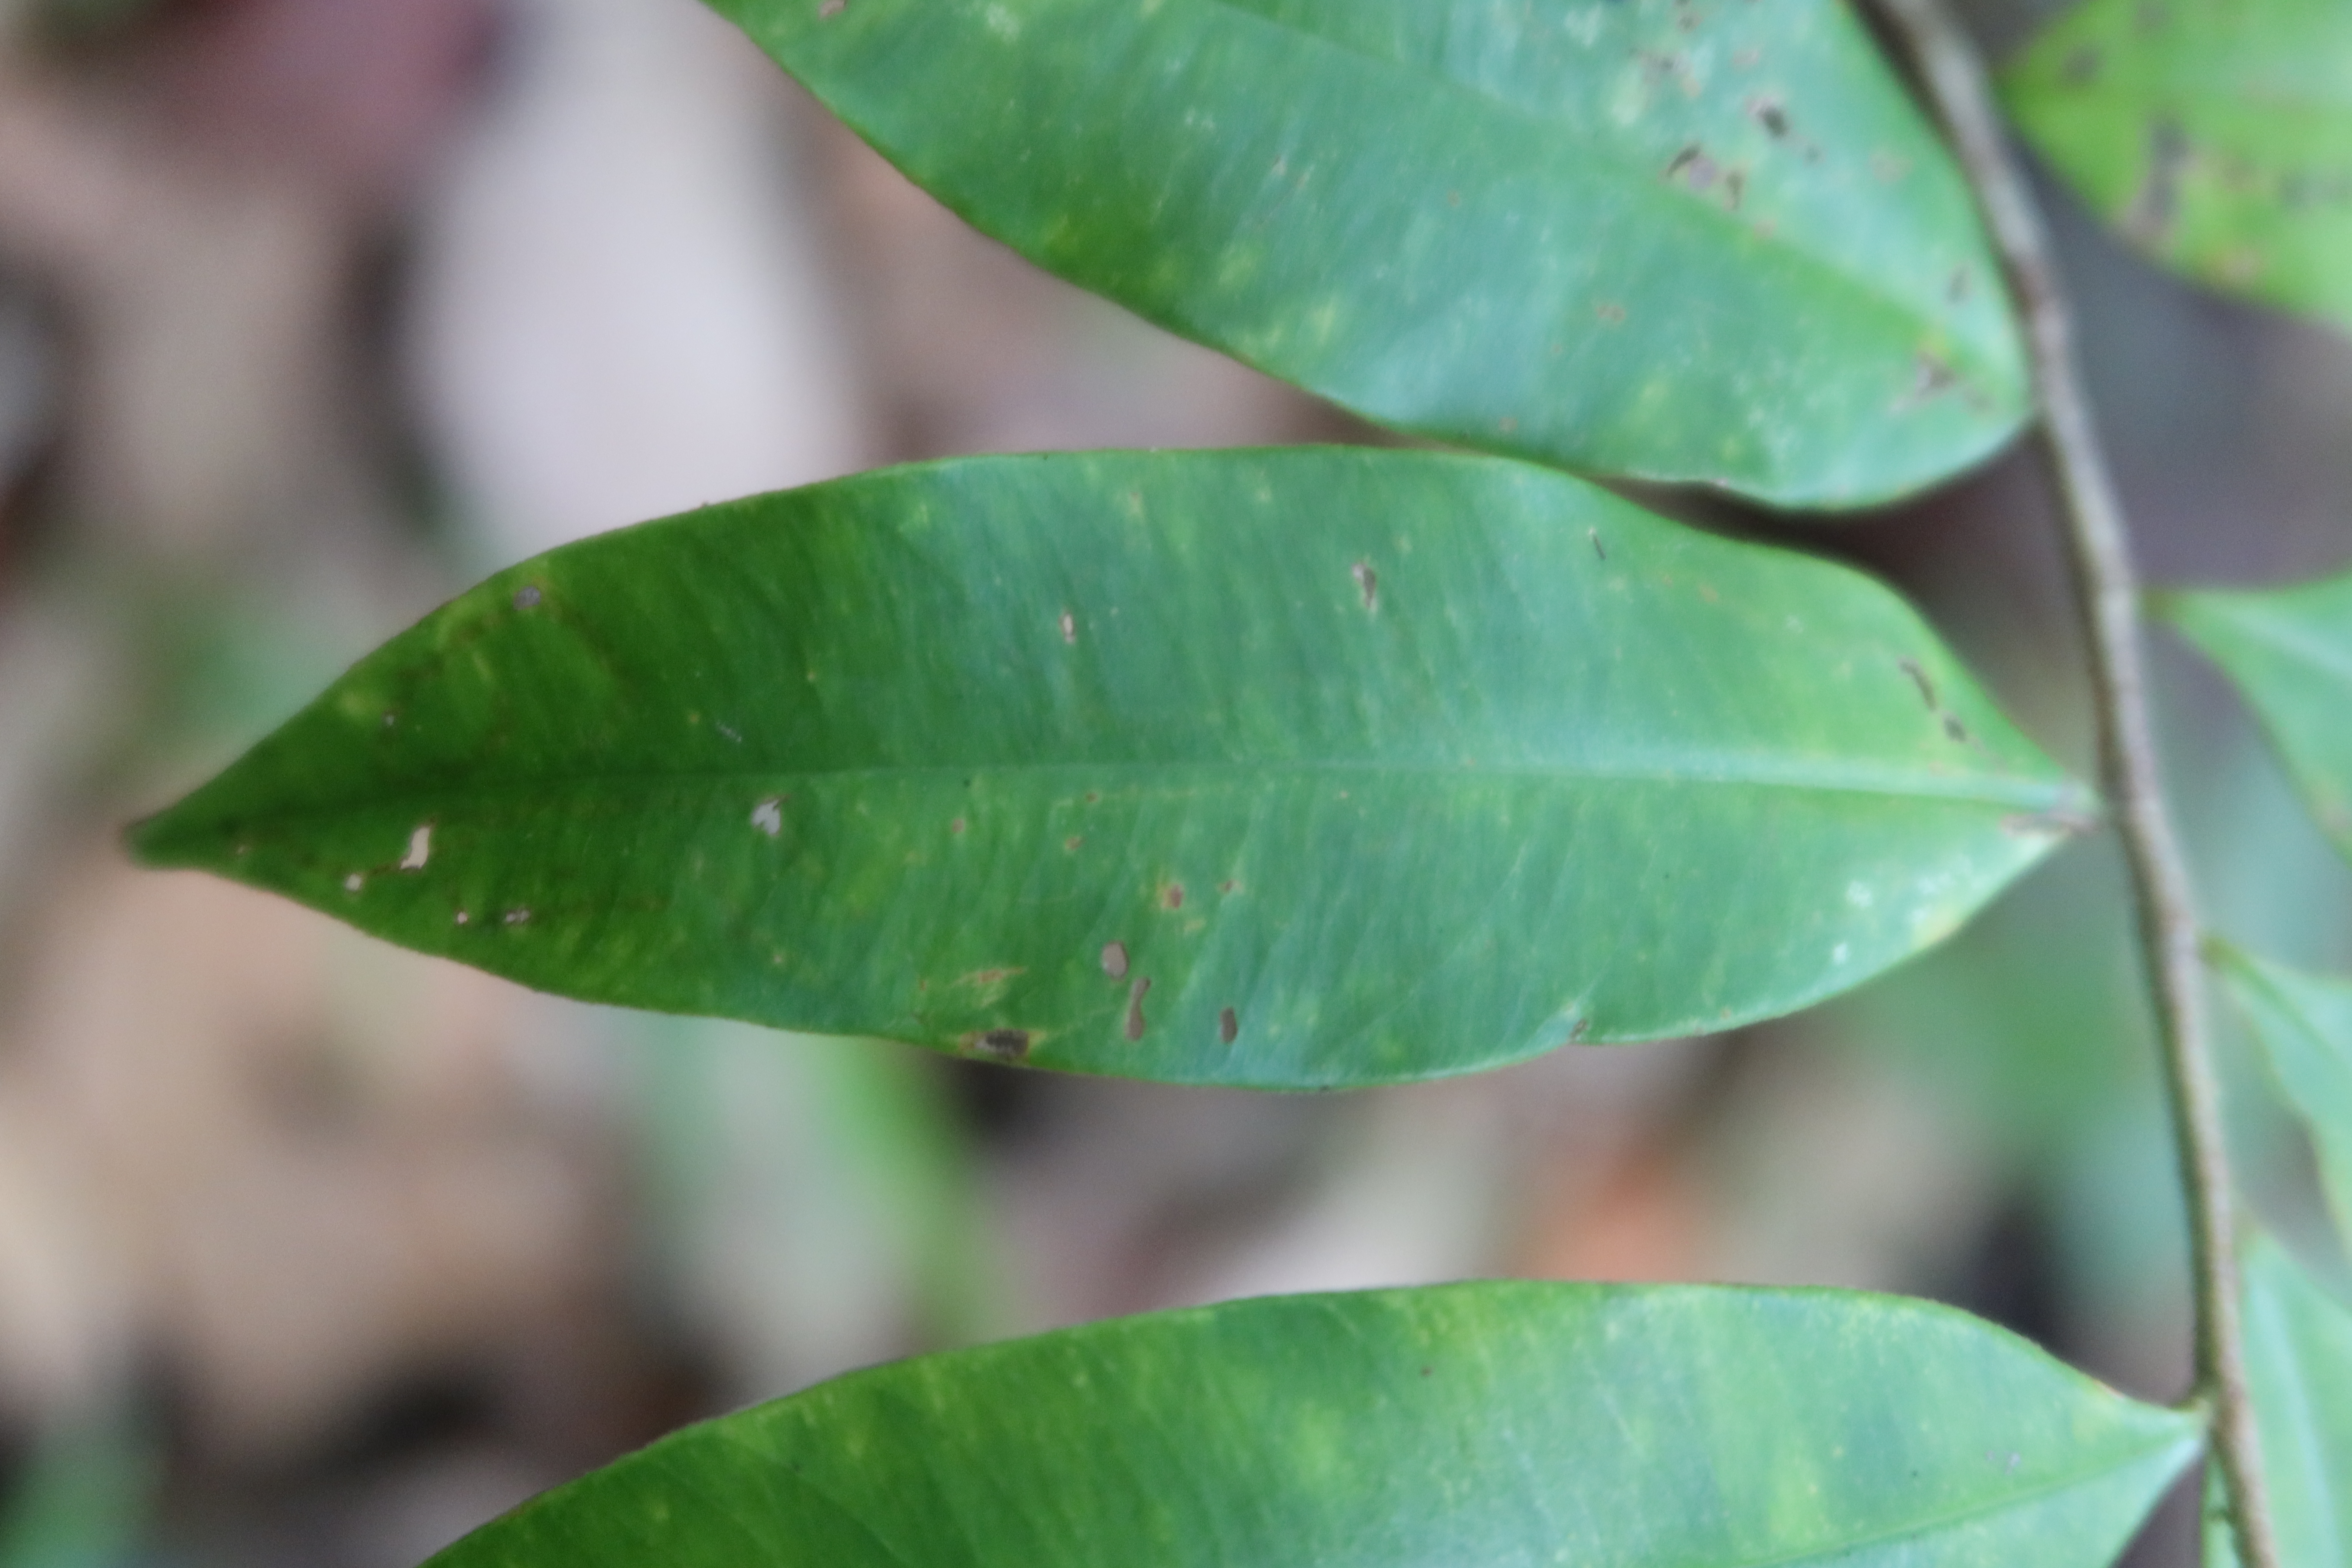
Label: Brown spots